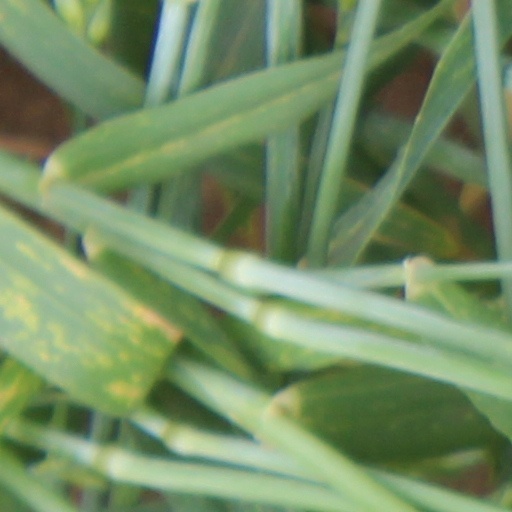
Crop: wheat